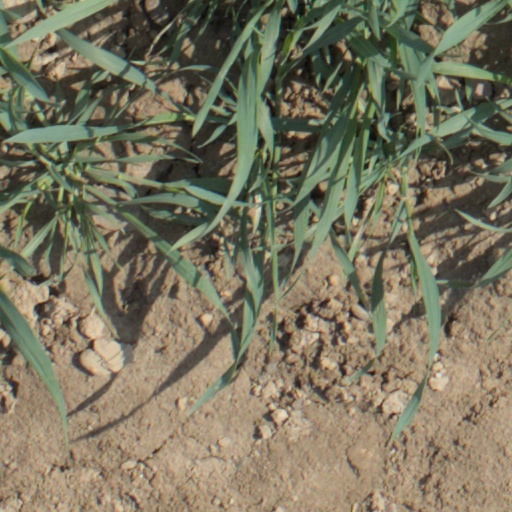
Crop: wheat